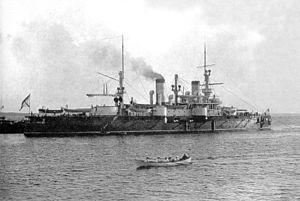
Le Sebastopol est le dernier navire d'une série de plusieurs cuirassés de la Marine impériale de Russie de classe Poltava. Pendant sa courte existence, le Sebastopol servit en Extrême-Orient. Il fut l'une des nombreuses victimes de la Guerre russo-japonaise.